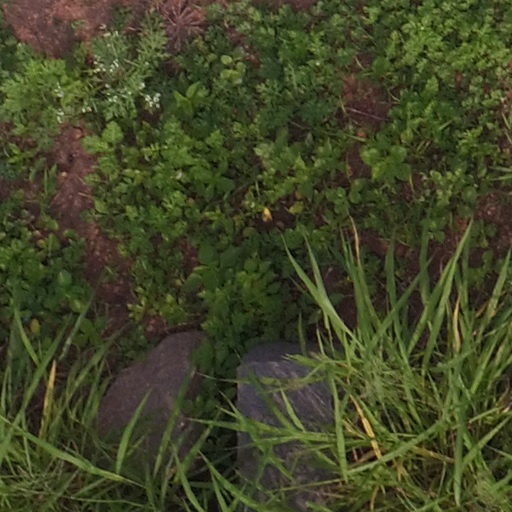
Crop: maize; corn